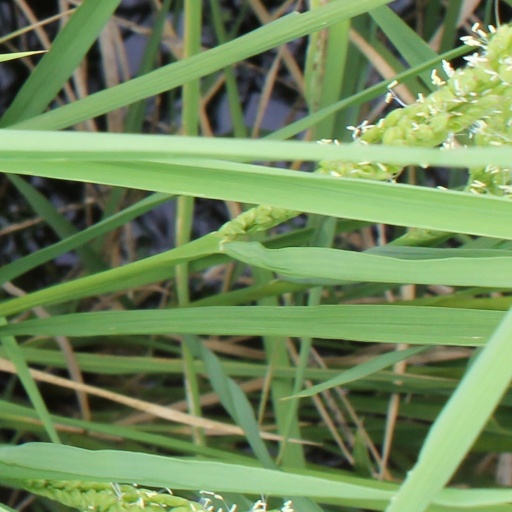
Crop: rice